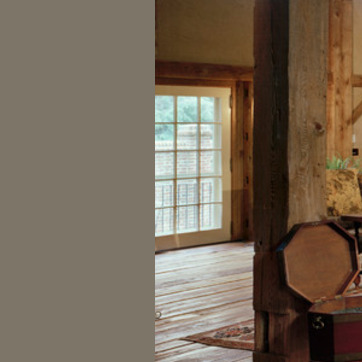
Material: glass